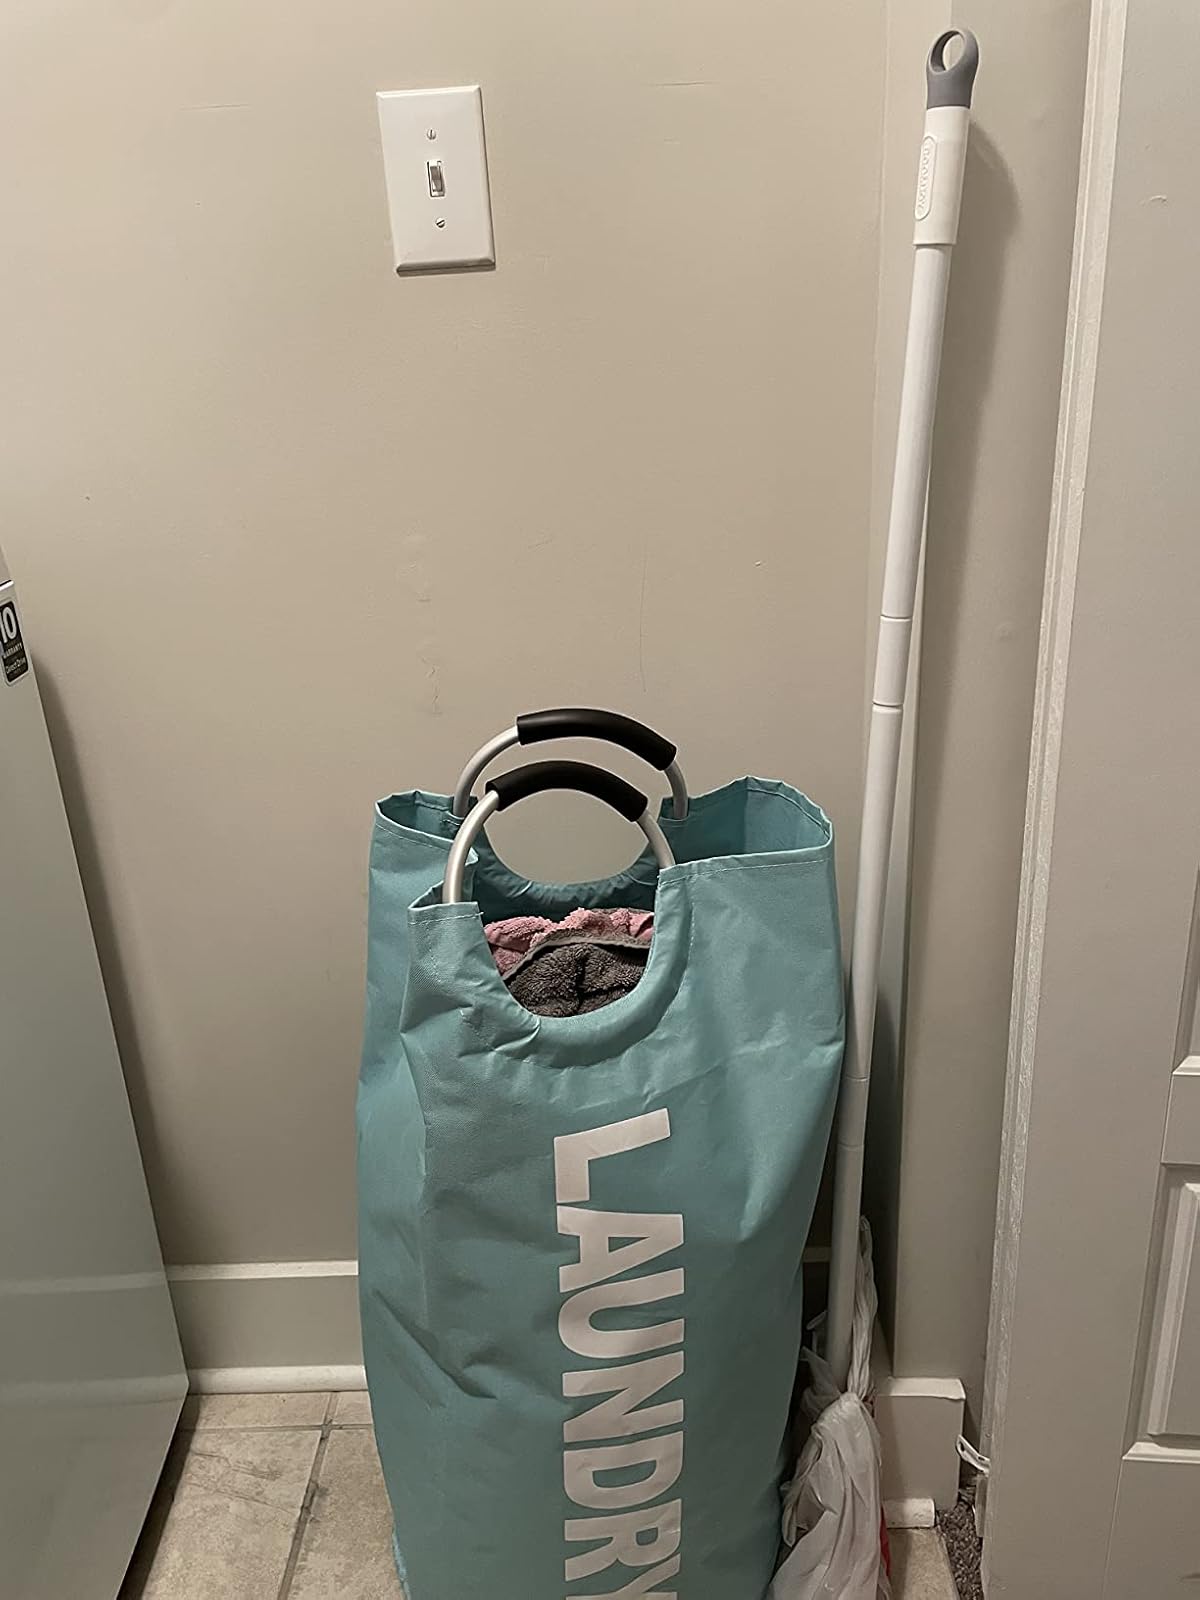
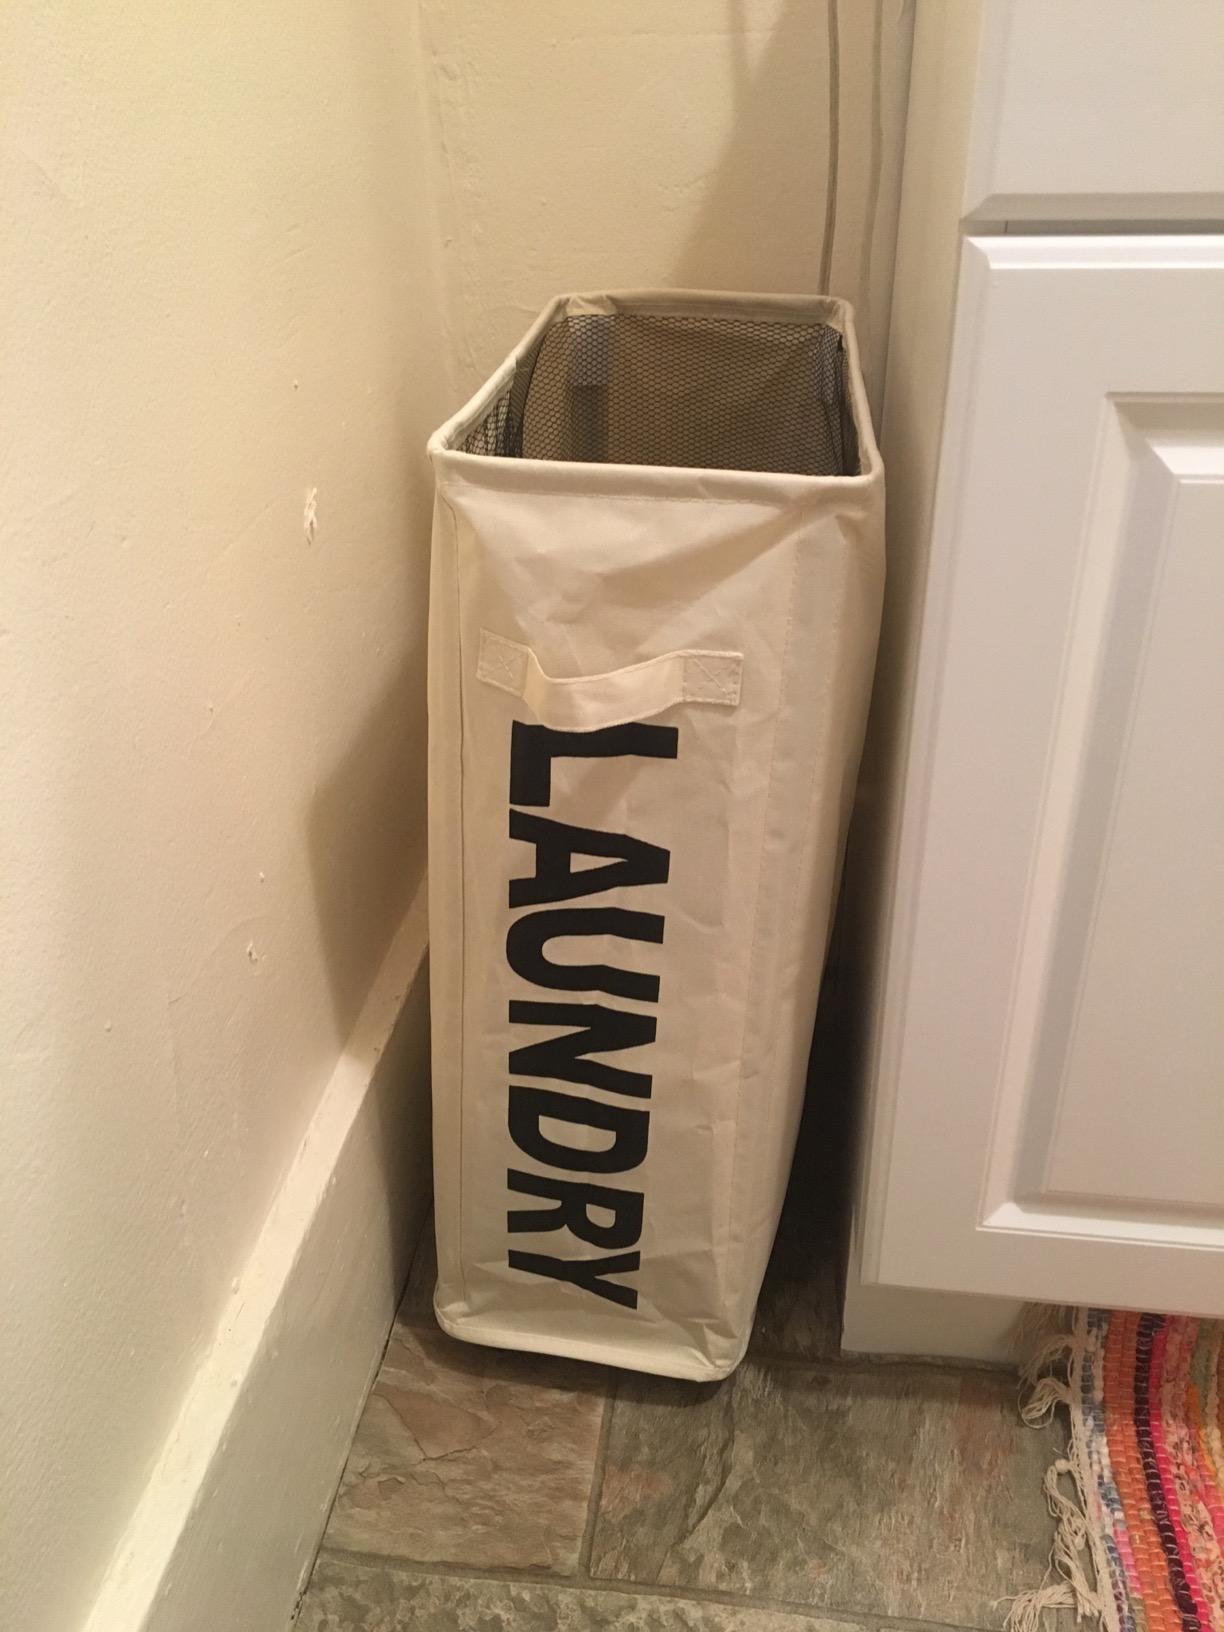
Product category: items_hamper
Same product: no